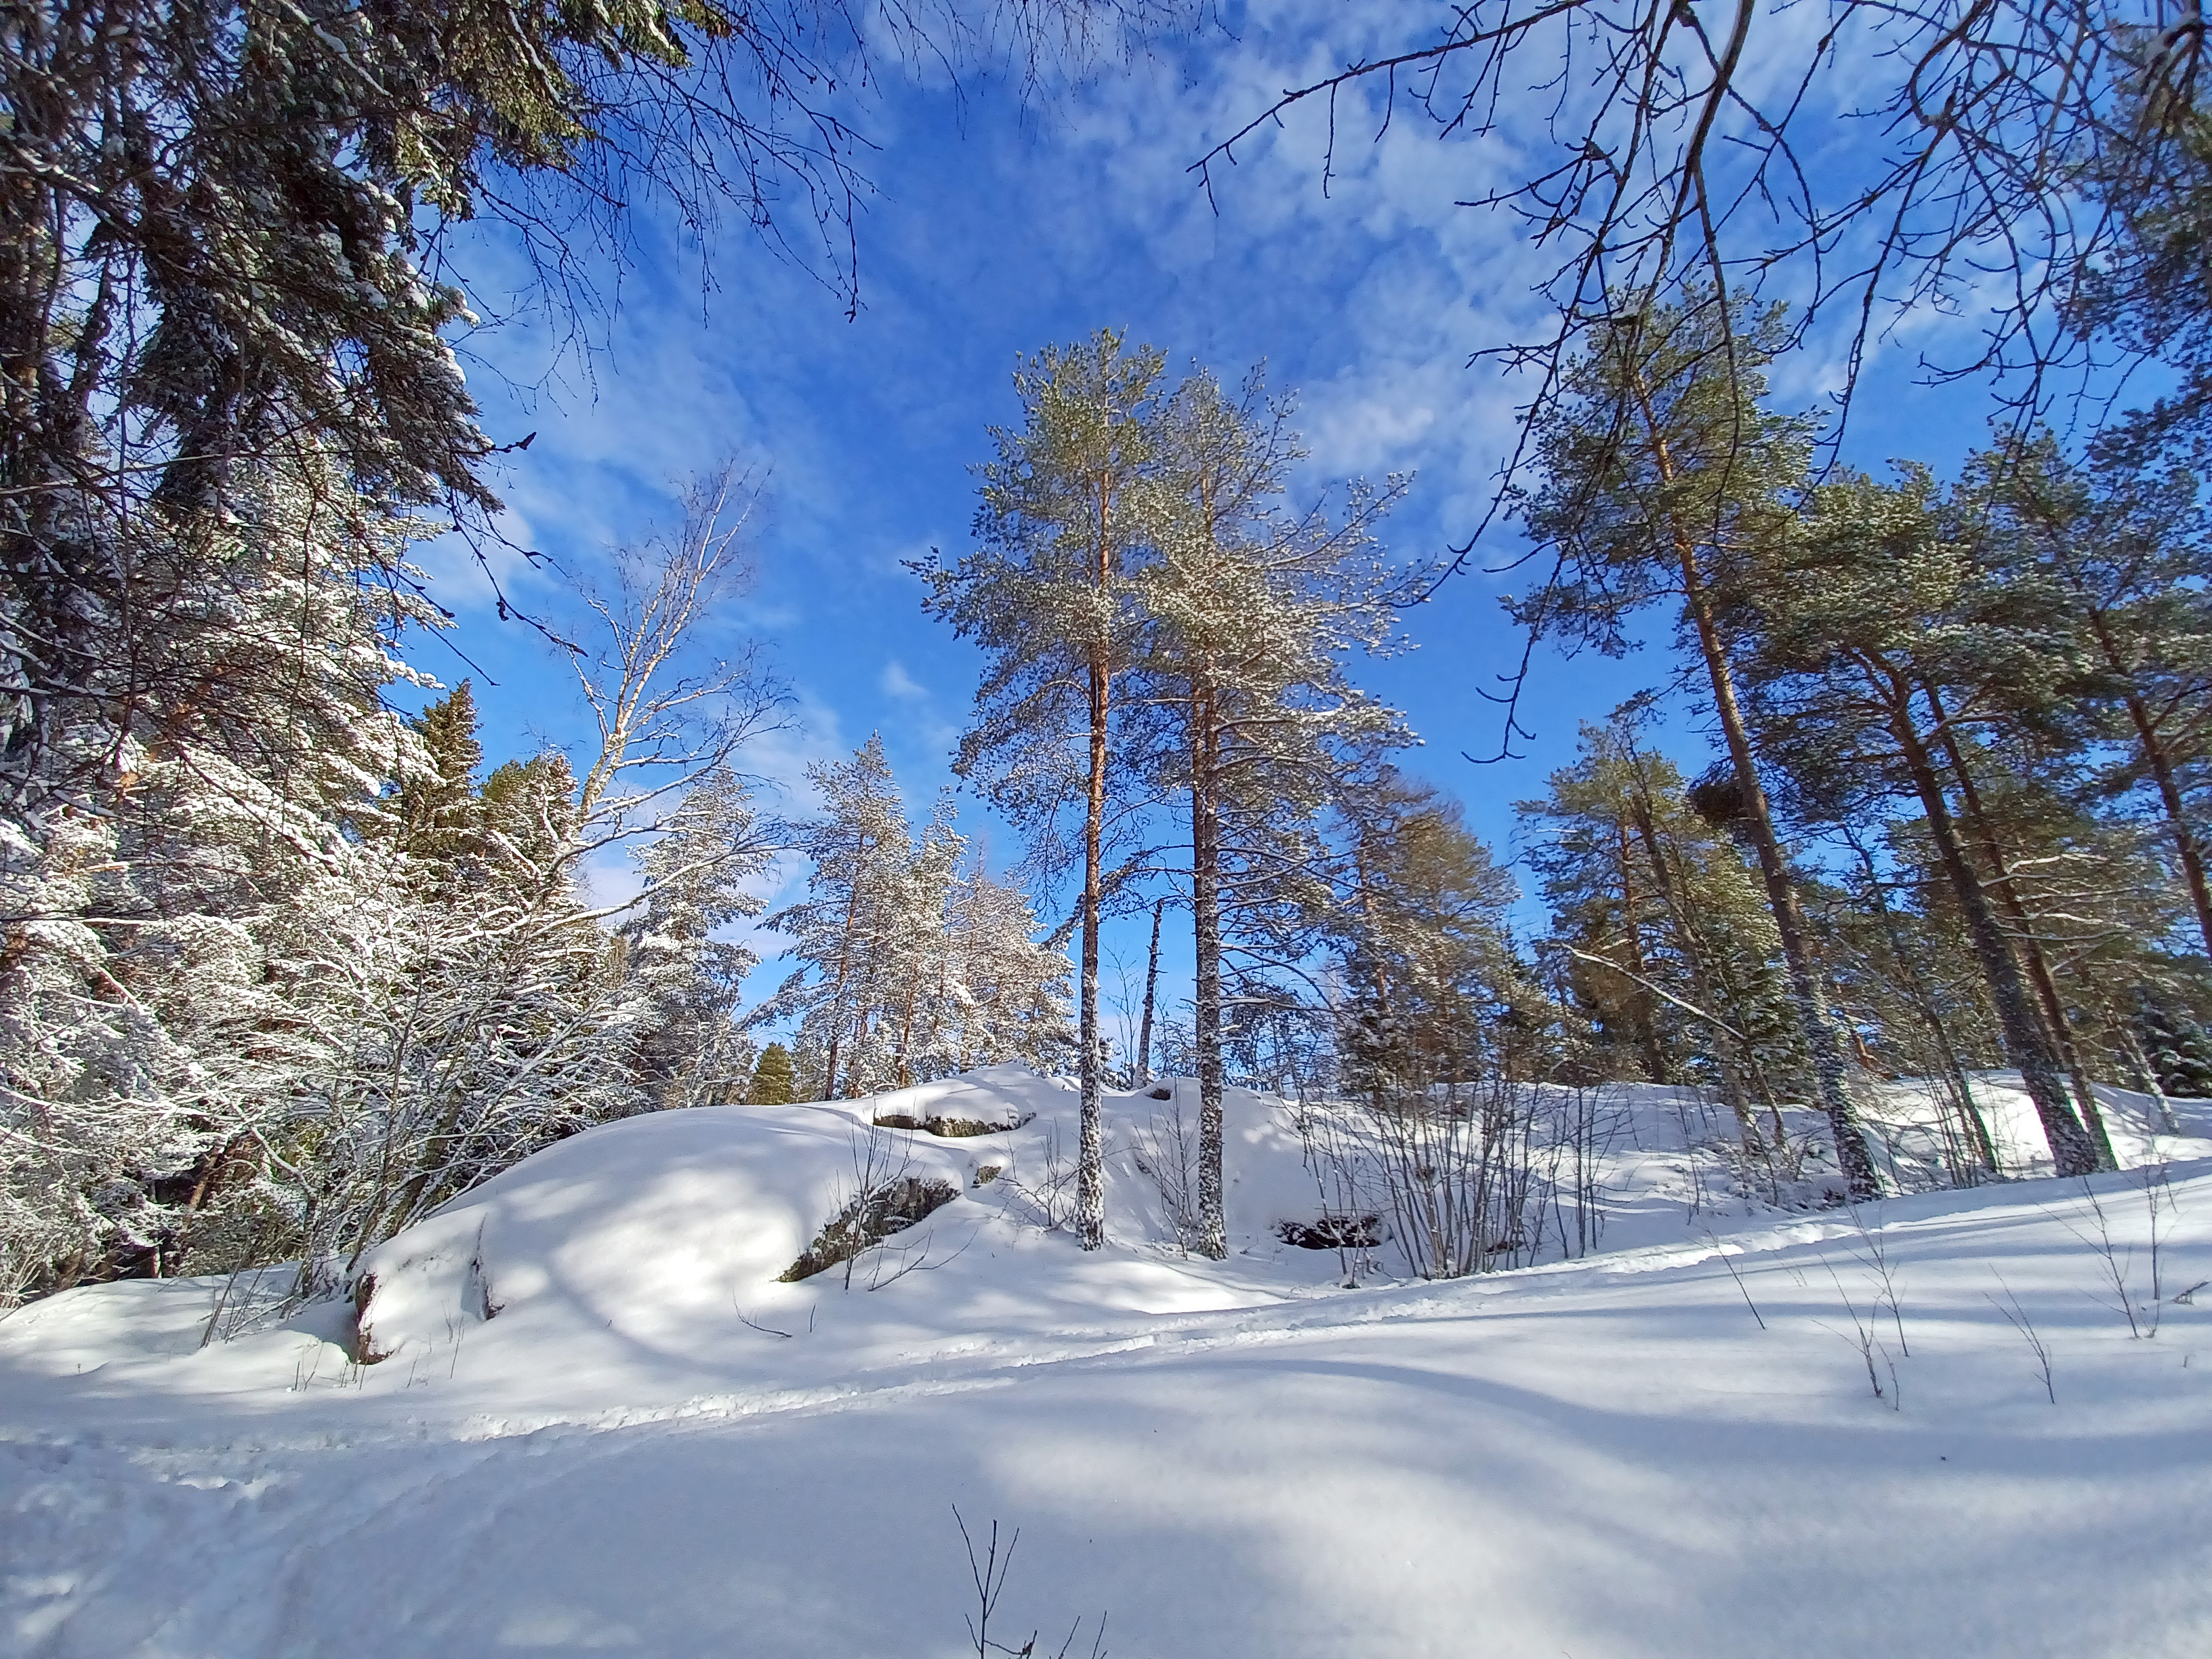
natural, cloud, sky, snow, branch, natural landscape, twig, plant, slope, tree, larch, trunk, wood, freezing, landscape, forest, spruce fir forest, winter, temperate broadleaf and mixed forest, conifer, evergreen, woodland, grove, frost, mountain range, massif, cumulus, Northern hardwood forest, tropical and subtropical coniferous forests, hill, temperate coniferous forest, old growth forest, glacial landform, deciduous, ice cap, pine, fir, pine family, evening, jungle